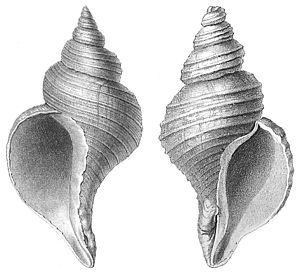
Sinistral og dextral
Venstre: Et sinistral (venstredrejet) sneglehus fra Neptunea angulata.